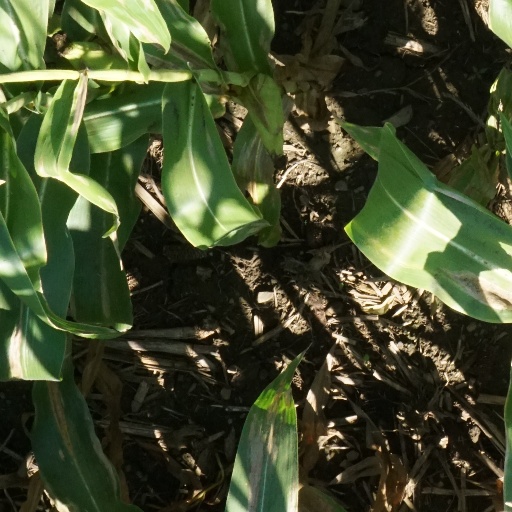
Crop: maize; corn